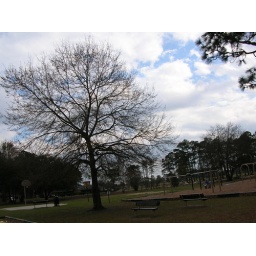
This tree is framed by the only bright part of the sky today